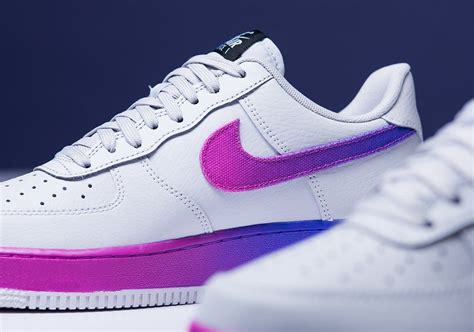
Brand: Nike
Model: Force 1